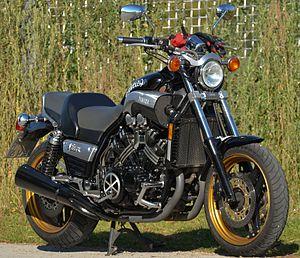
Yamaha Vmax (VMX 1200) proche aéroport Francfort